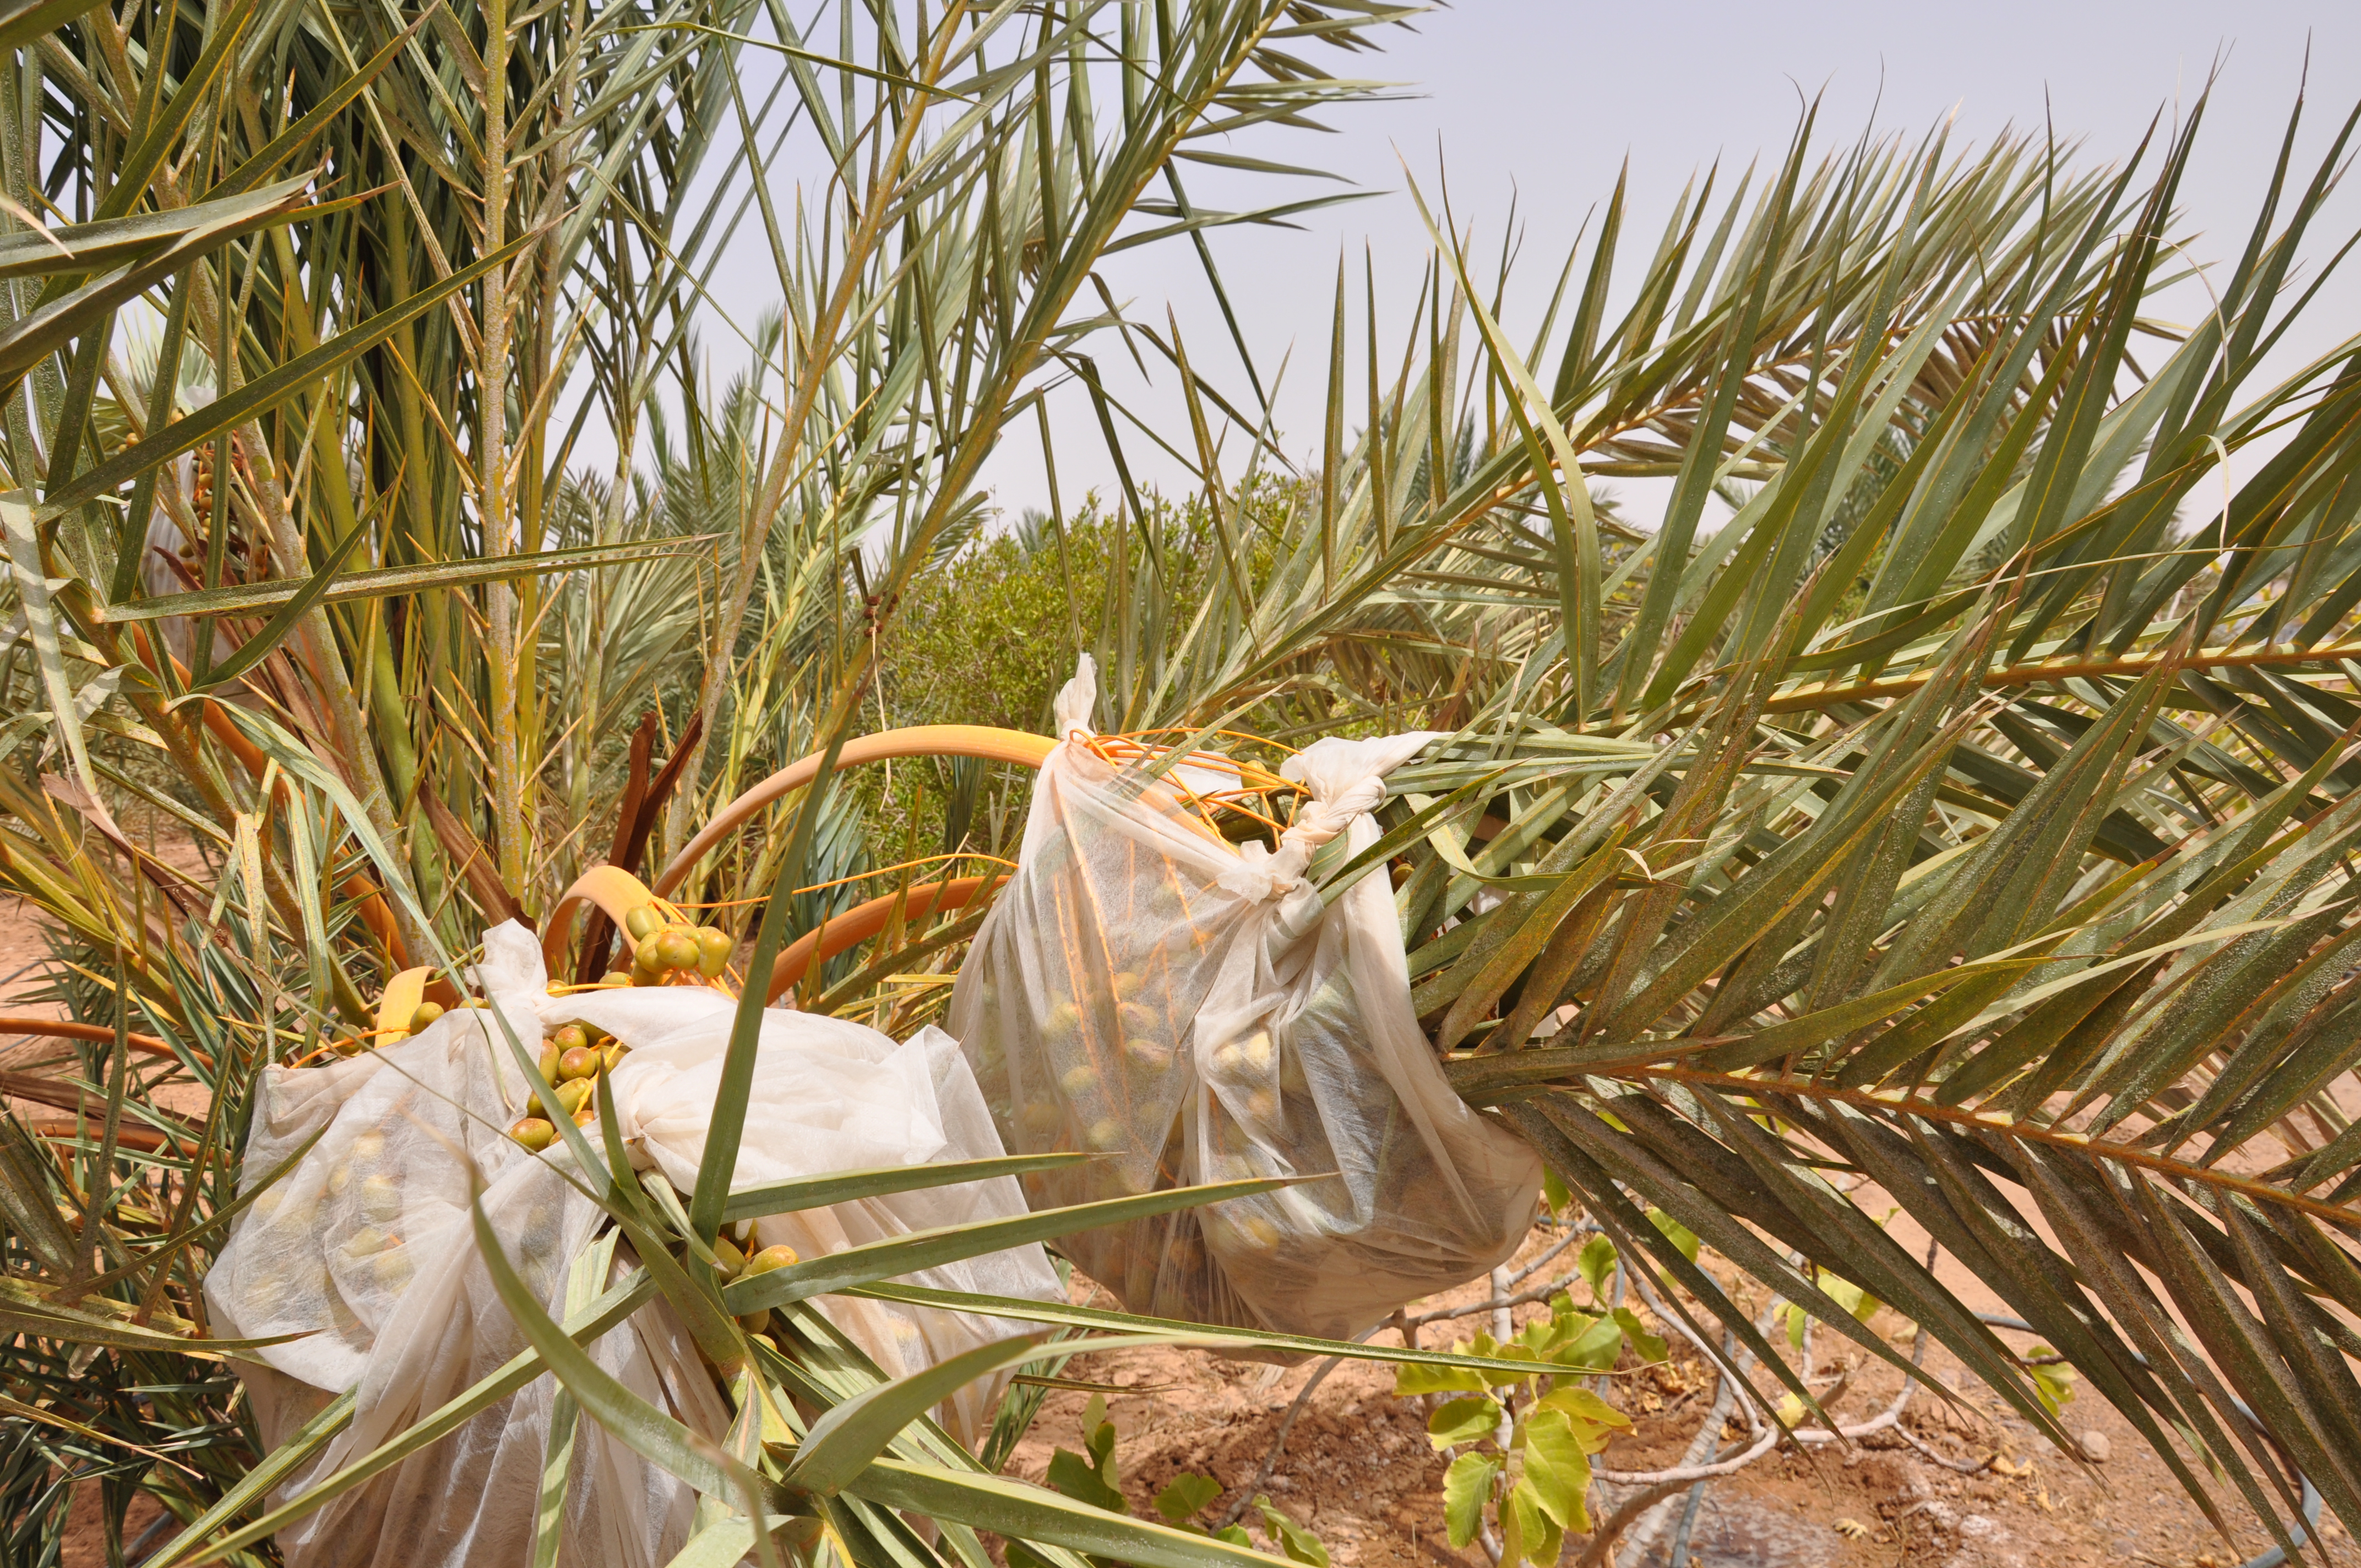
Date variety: Boufagous